Colin Hannah

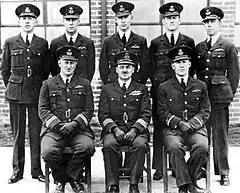
Portrait of eight men in dark military uniforms with peaked caps, five standing and three seated

Born on 22 December 1914 in Menzies, Western Australia, Hannah was the son of Thomas Howard Hannah, a local mining registrar who later became a clerk of court and then a magistrate in Perth, and his wife Johanna Frame. Hannah attended Hale School, leaving with a Junior Certificate in 1930. He served with an Australian Militia unit, the 8th Field Artillery Brigade, from February 1933, and became a clerk in the Crown Law Department of the State Public Service later that year.